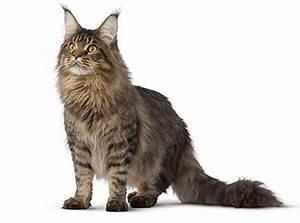
cat